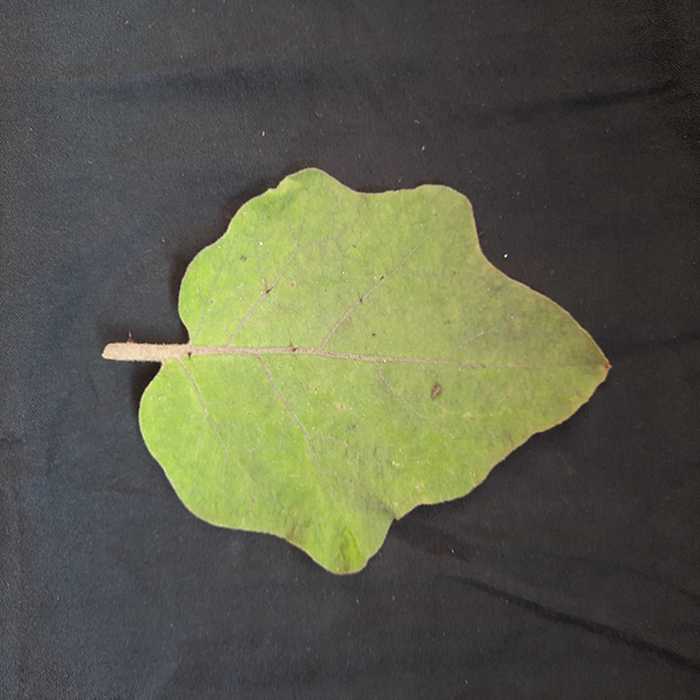
Plant: Eggplant
Label: Eggplant fresh leaf